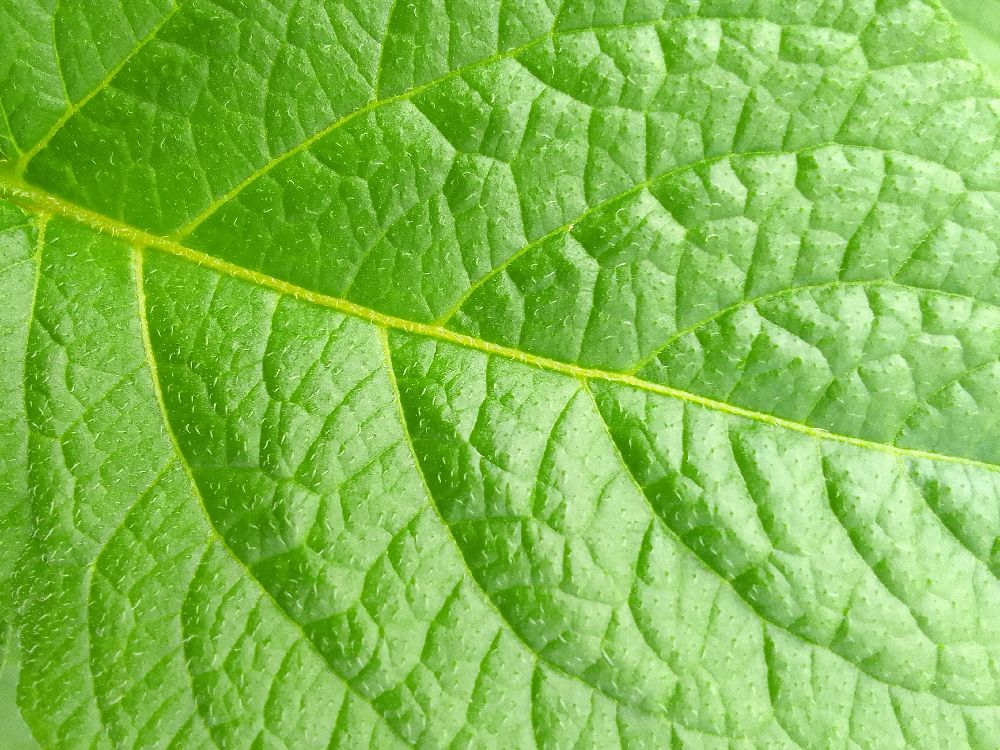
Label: Healthy